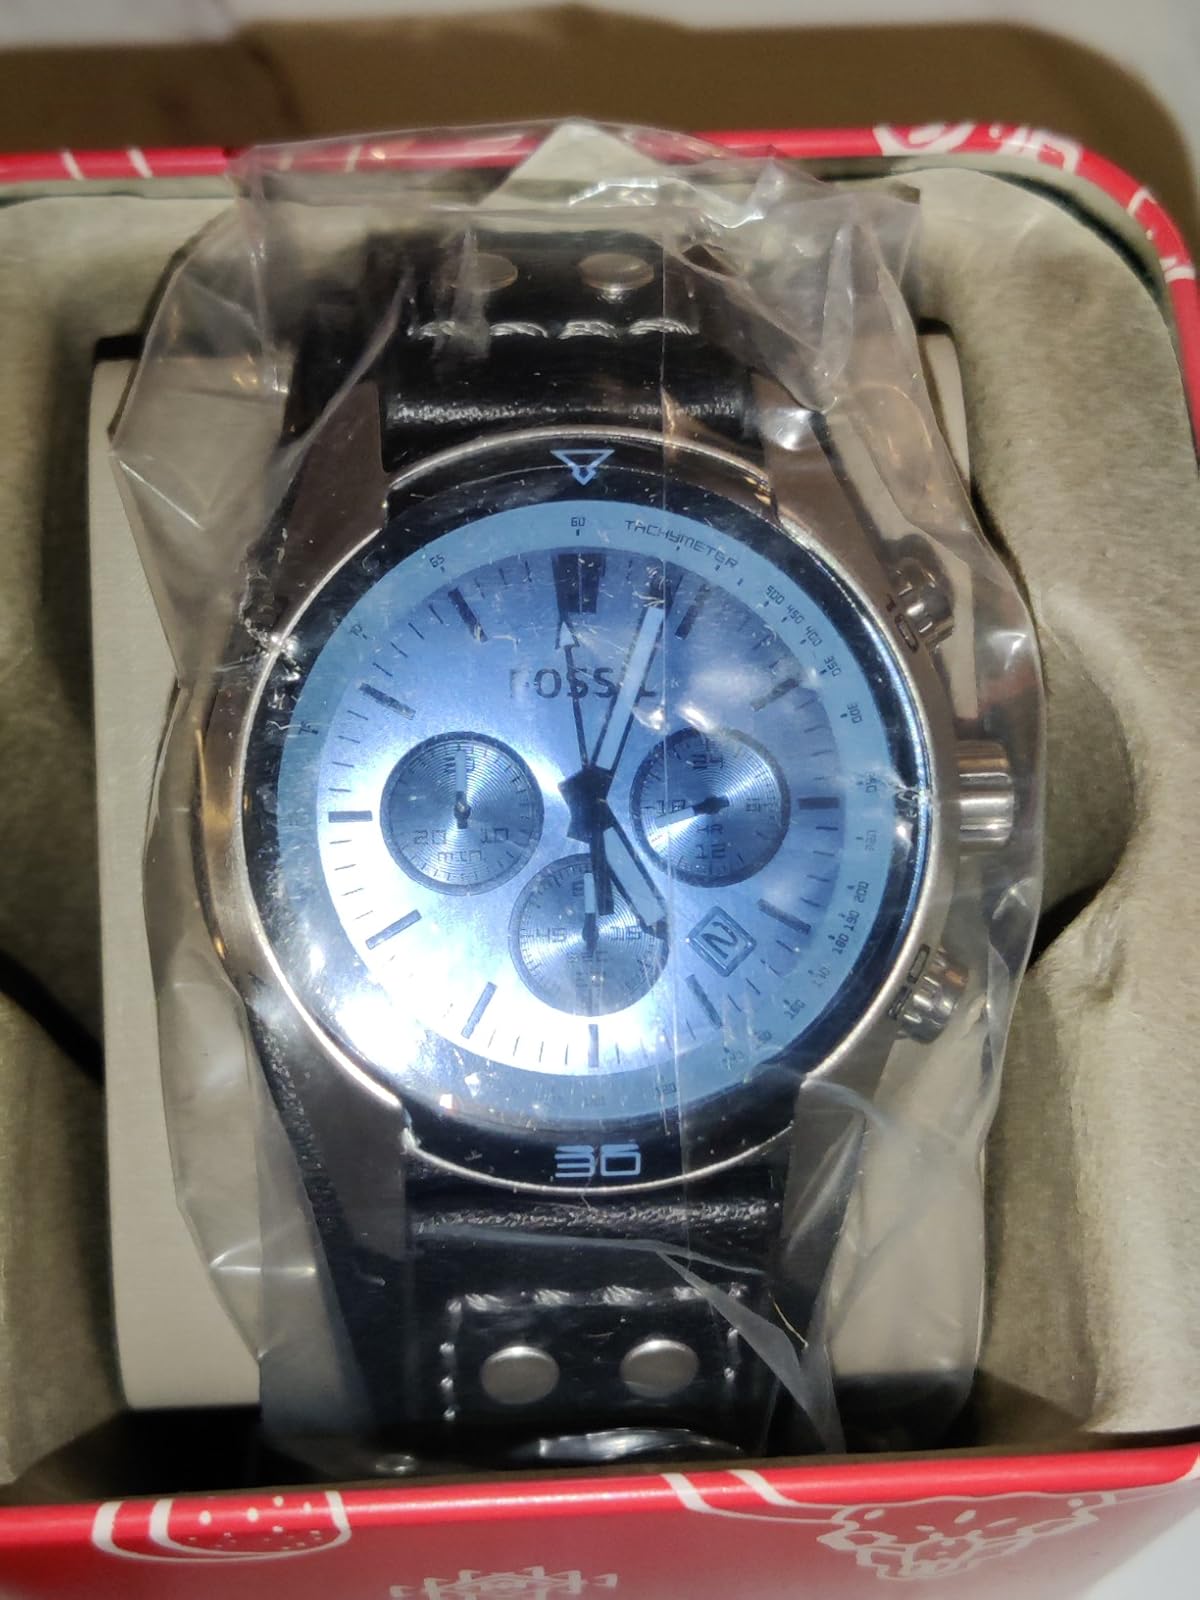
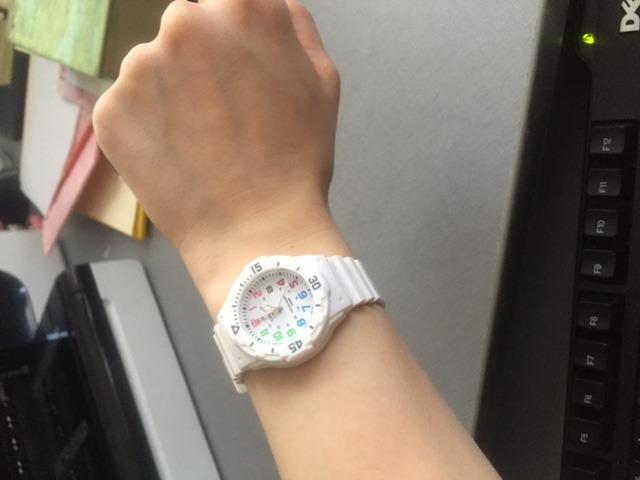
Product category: accessories_watch
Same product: no